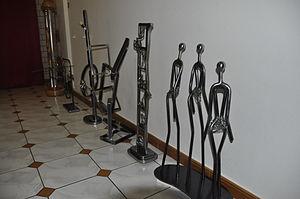
réception chez le grand sculpteur de Batna Rachid Mouffouk
Rachid Mouffouk, parfois orthographié Rachid Mouffok, est un artiste peintre et sculpteur algérien né le 29 janvier 1955 à Batna. Il est réputé pour ses personnages en ronde-bosse et en matériaux et objets recyclés.